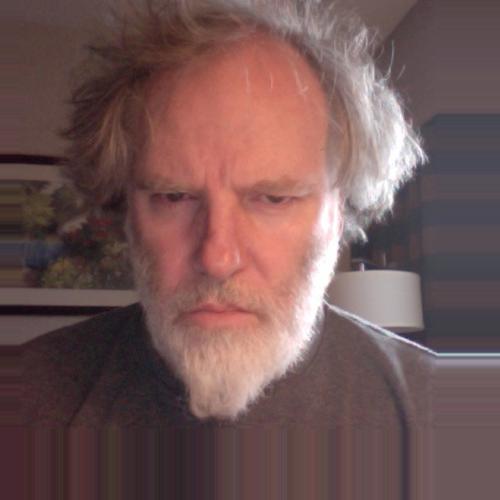
Age: 56